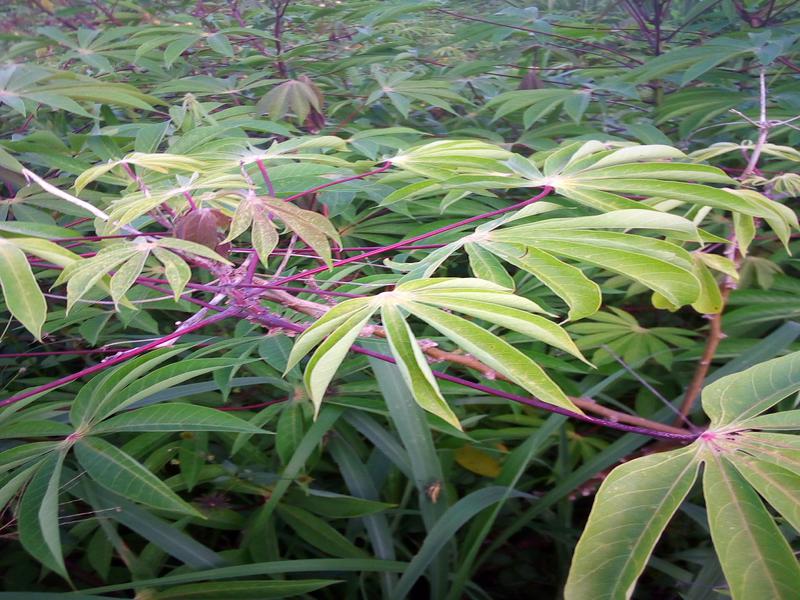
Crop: cassava
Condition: green_mottle